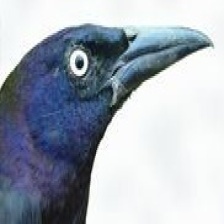
Species: COMMON GRACKLE
Scientific name: QUISCALUS QUISCULA